Gombak United FC

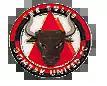
Former club crest

Gombak United Football Club was a professional football club based in Bukit Gombak, Singapore that last competed in the top tier of the Singapore football league system. The club took part in the S.League from 1998 to 2002, and from 2006 to 2012. During the early years of the S. League, Gombak United played their home games at Bukit Gombak Stadium. They have won the Singapore League Cup once.